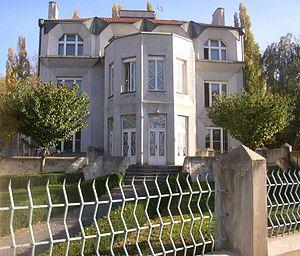
Le cubisme tchécoslovaque est un mouvement d'avant-garde artistique, très actif en Tchécoslovaquie et surtout dans sa capitale, Prague, entre 1911 et le milieu des années 1920.